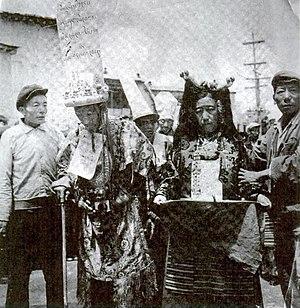
Tenzin Gyatso, né en 1901 à Nga phod, Xian de Gongbo'gyamda, Nyingchi dans l'actuel région autonome du Tibet et mort le 16 mai 1973), au Tibet, est un Demo Rinpoché.